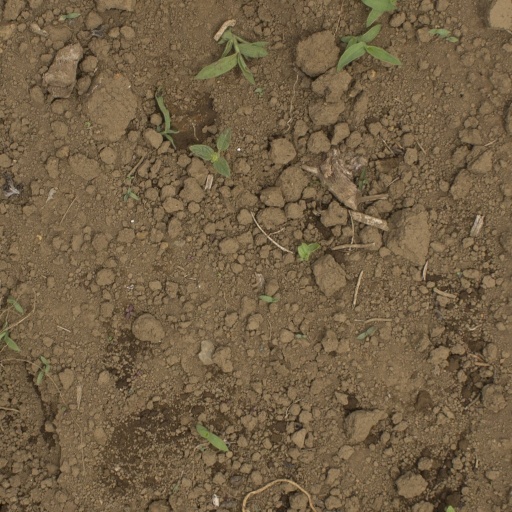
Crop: Jerusalem artichoke